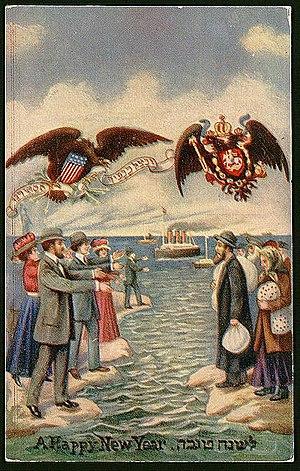
Roch Hachana est une fête juive célébrant la nouvelle année civile du calendrier hébraïque. Appelée « jour de la sonnerie » ou « du souvenir de la sonnerie » dans la Bible, elle est également considérée dans la tradition rabbinique comme le jour du jugement de l’humanité, inaugurant ainsi une période de dix jours de pénitence dans l’attente du grand pardon accordé aux repentants à Yom Kippour.